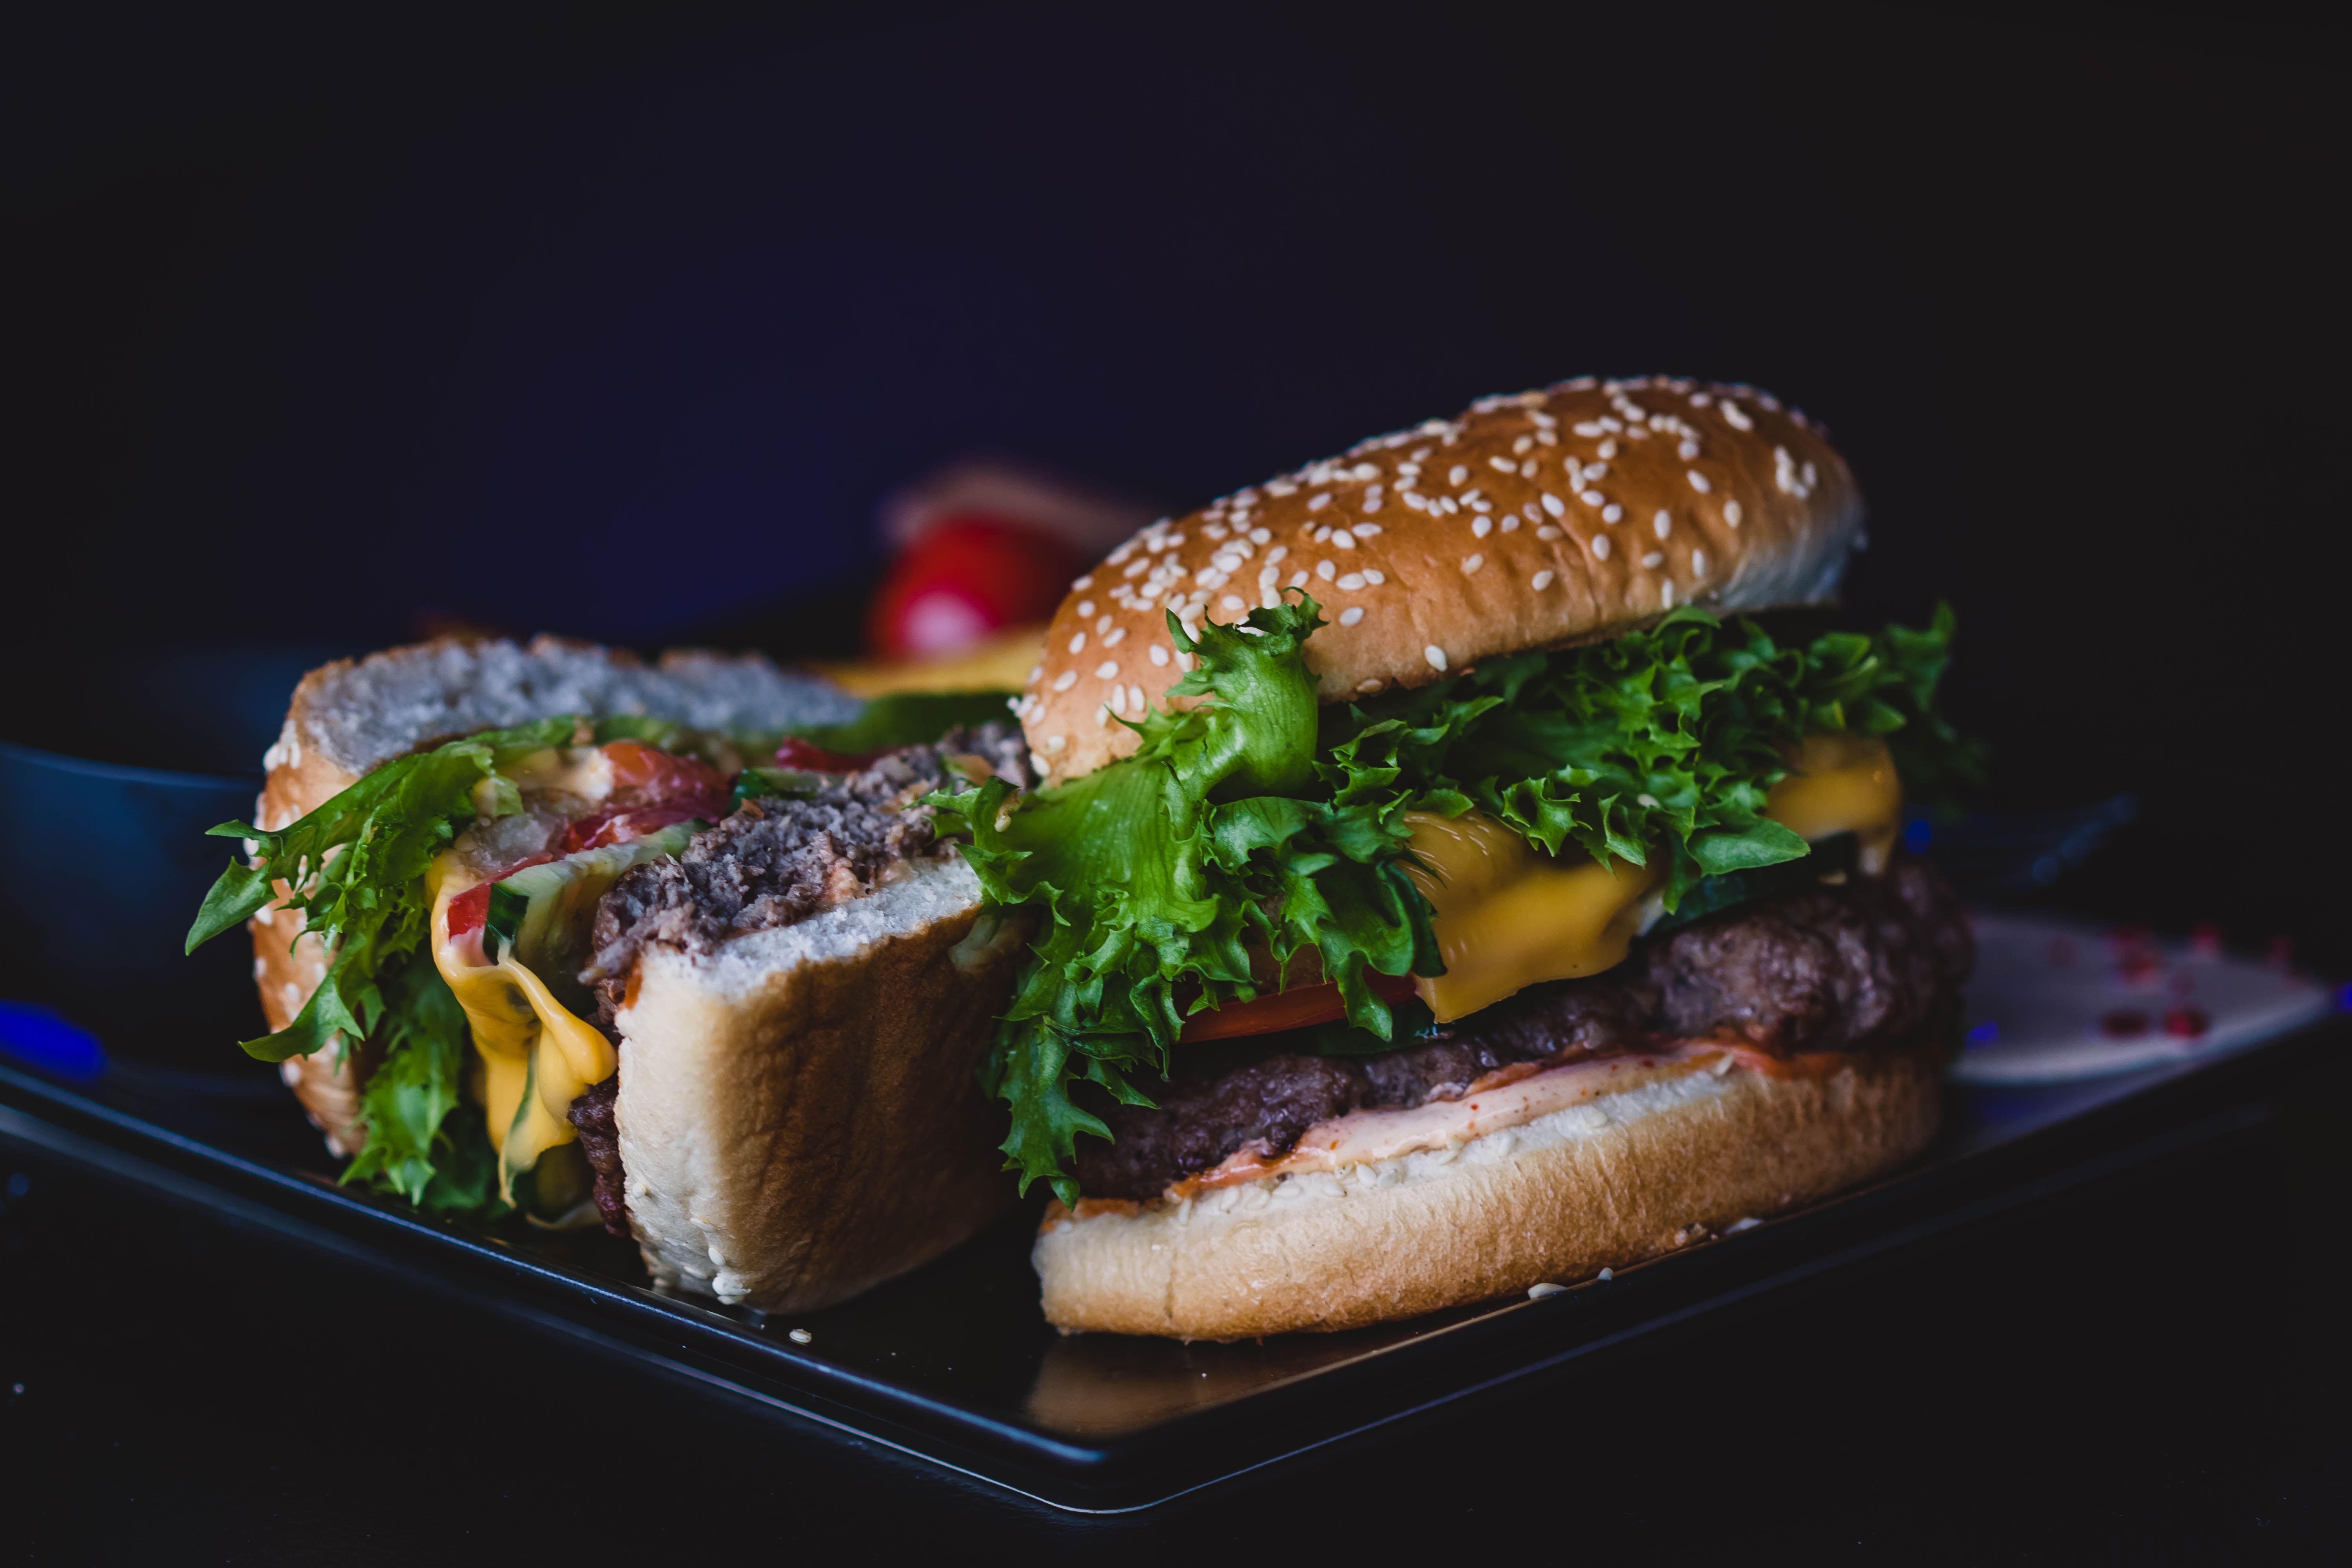
food, dish, cuisine, ingredient, fast food, produce, finger food, junk food, choripan, banh mi, meat, Burger king premium burgers, sandwich, breakfast sandwich, appetizer, baked goods